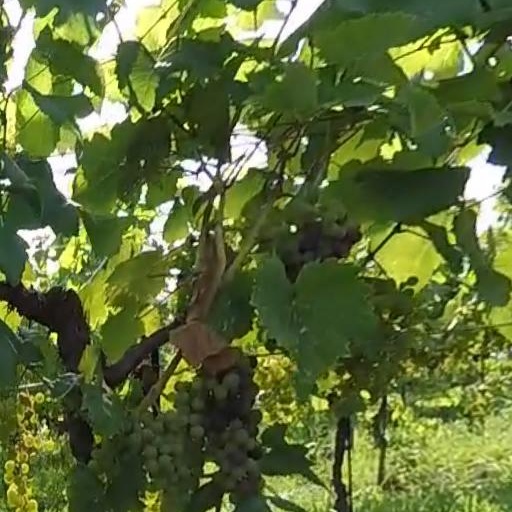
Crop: grape